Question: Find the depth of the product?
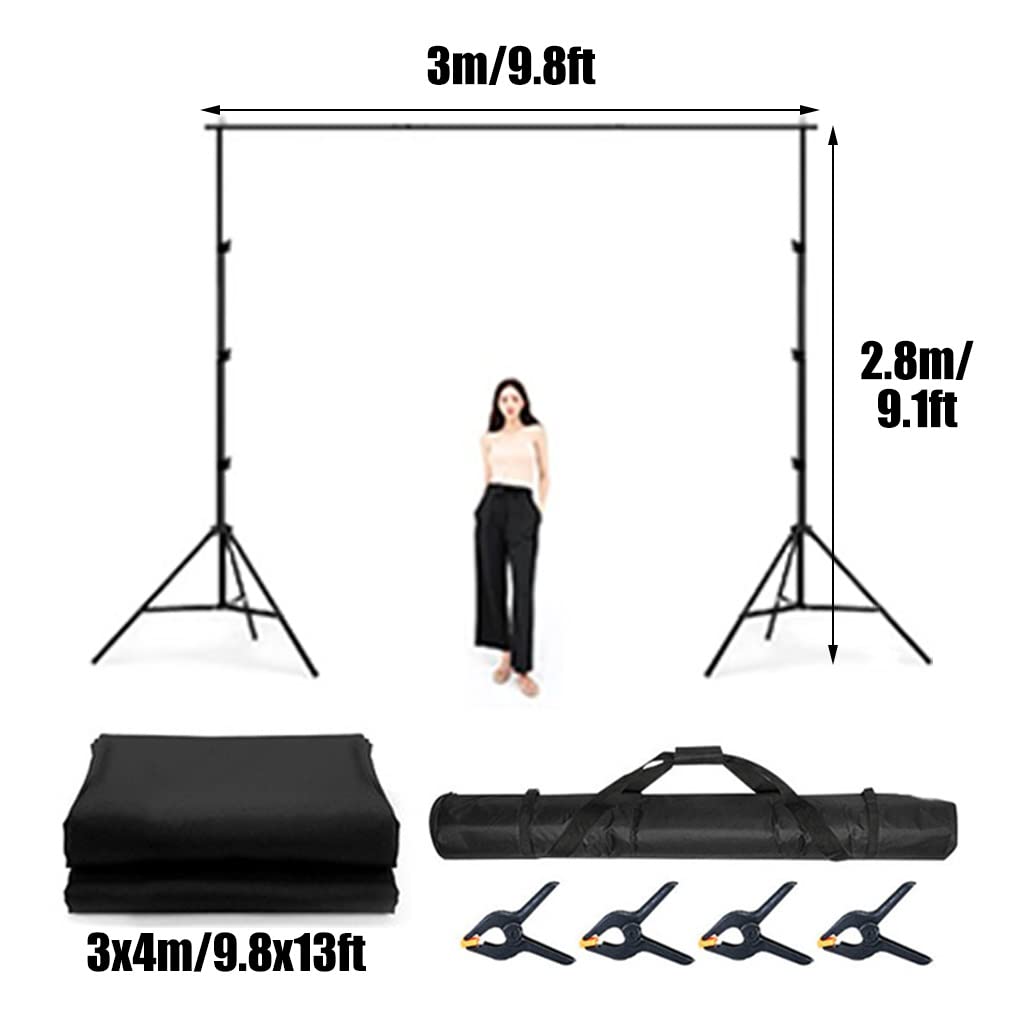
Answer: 3.0 metre